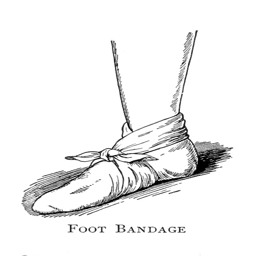
illustration of a bandage wrapped on a foot : free